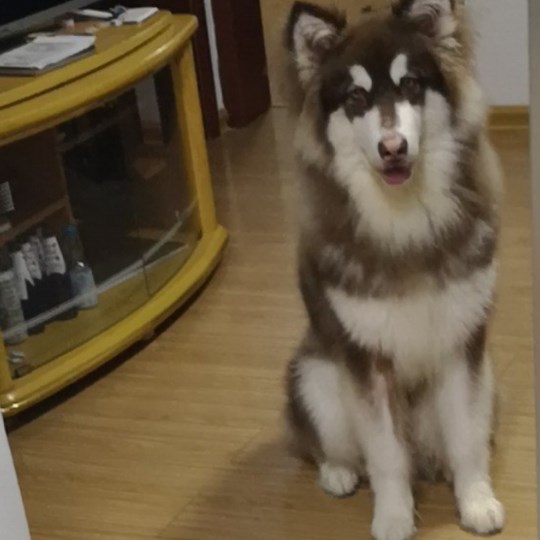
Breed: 1324-n000004-malamute